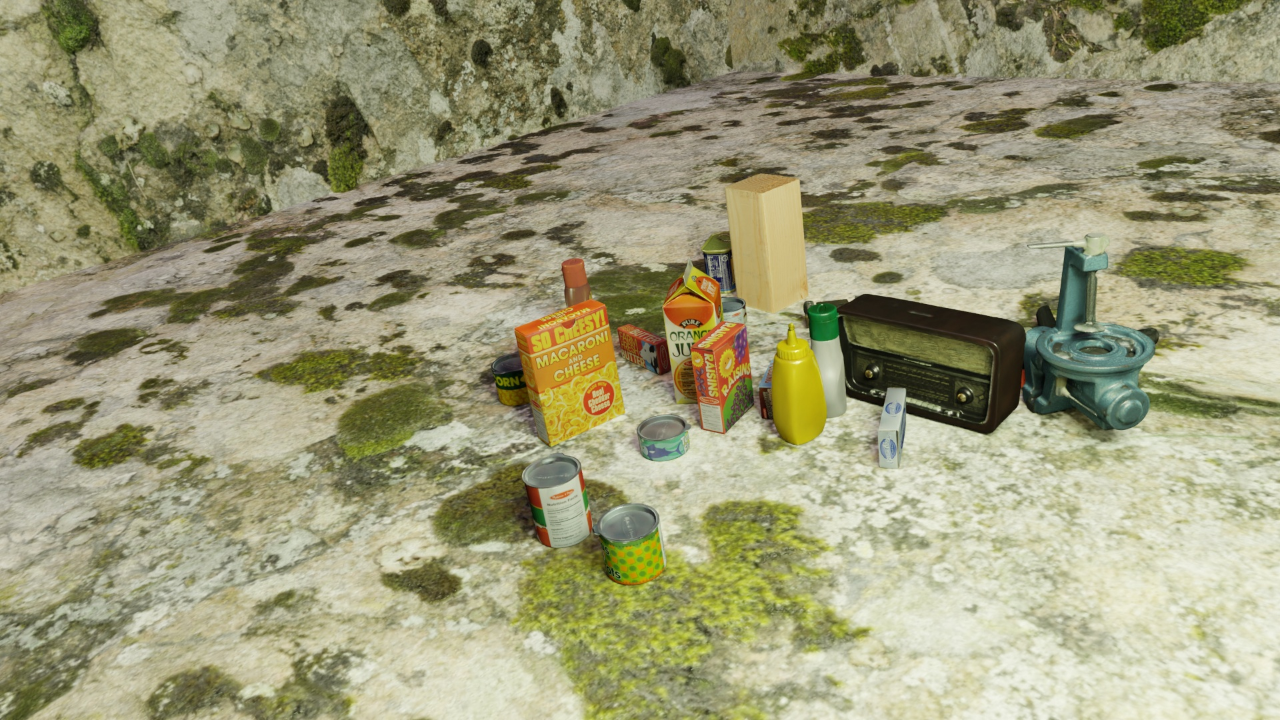
Question:
What are the five normalized (x, y) points between 0 and 1 in the image that outline the grasp plane for the cylindrical can of corn? Your answer should be as Grasp center: [], Left finger base: [], Right finger base: [], Left finger tip: [], Right finger tip: [].
Answer: Grasp center: [0.403125, 0.488889], Left finger base: [0.39375, 0.472222], Right finger base: [0.413281, 0.506944], Left finger tip: [0.398438, 0.511111], Right finger tip: [0.417969, 0.547222]